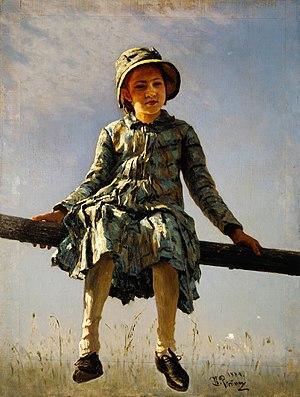
Ilia Iefimovitch Répine est un peintre russe né le 24 juillet 1844 et mort le 29 septembre 1930 à Kuokkala.